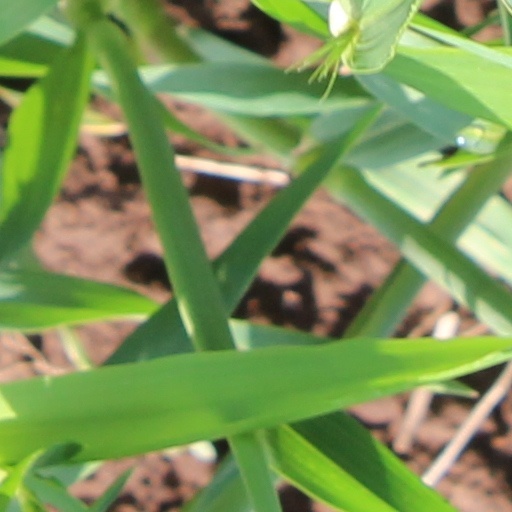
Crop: wheat